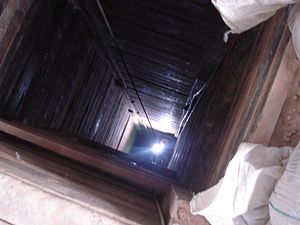
Den israelsk-palæstinensiske konflikt / Israelsk samlingsregering under Netanyahu / Landoffensiv
Tunnel fra Gazastriben, som trods afpærringerne giver Hamas adgang til Israel
Den israelsk-palæstinensiske konflikt er en strid mellem Israel og palæstinenserne. Den er en del af den større israelsk-arabiske konflikt. Der har været adskillige forsøg på at skabe fred gennem en to-stats-løsning, som skulle føre til etableringen af en uafhængig palæstinensisk stat ved siden af Israel. En række væsentlige internationale aktører er blevet involveret i konflikten. De centrale forhandlingspartnere er den israelske regering, for øjeblikket ledet af Benjamin Netanyahu, og PLO, ledet af Mahmoud Abbas. De officielle forhandlinger bliver ledet af en international gruppe, kendt som Mellemøst-kvartetten. Den består af repræsentanter fra USAs og Ruslands regeringer, den Europæiske Union og FN. Den Arabiske Liga er en anden vigtig part og har bl.a. foreslået et alternativt fredsinitiativ. Egypten har længe været en væsentlig part i konflikten. Den egyptiske regering, som tiltrådte i 2014 under præsident Abdel Fattah al-Sisi har fremsat skarp kritik af organisationen Hamas, som den mener er ansvarlig for konflikten.